Jacki Piper

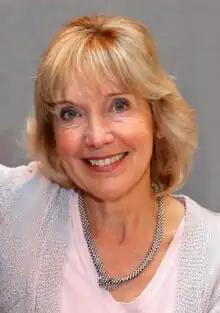
Jacki Piper at the NEC in Birmingham, March 2009

Jacqueline Crump (born 3 August 1946), known professionally by her stage name Jacki Piper, is an English actress, best known for her appearances as the female juvenile lead in the British film comedies "Carry On Up the Jungle" (1970), "Carry On Loving" (1970), "Carry On at Your Convenience" (1971), and "Carry On Matron" (1972).